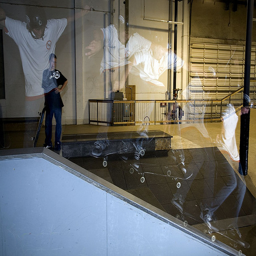
A man being caught in motion while riding a skateboard.
A reflection of people on skateboards over a ramp.
A young man is holding a skateboard near a single area.
a man watches as a skate boarder performs a trick
A skateboarder is shown performing a trick in a multiple exposure.